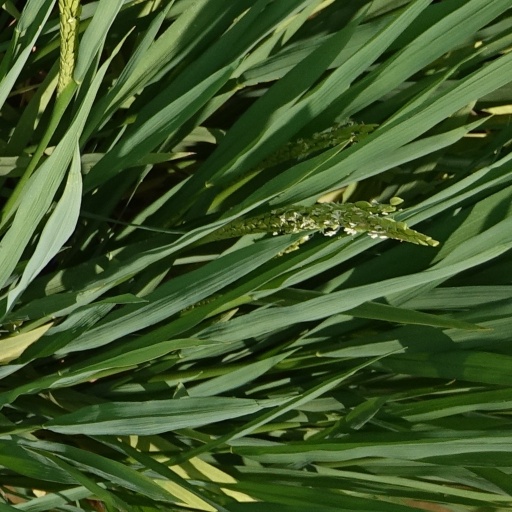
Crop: rice